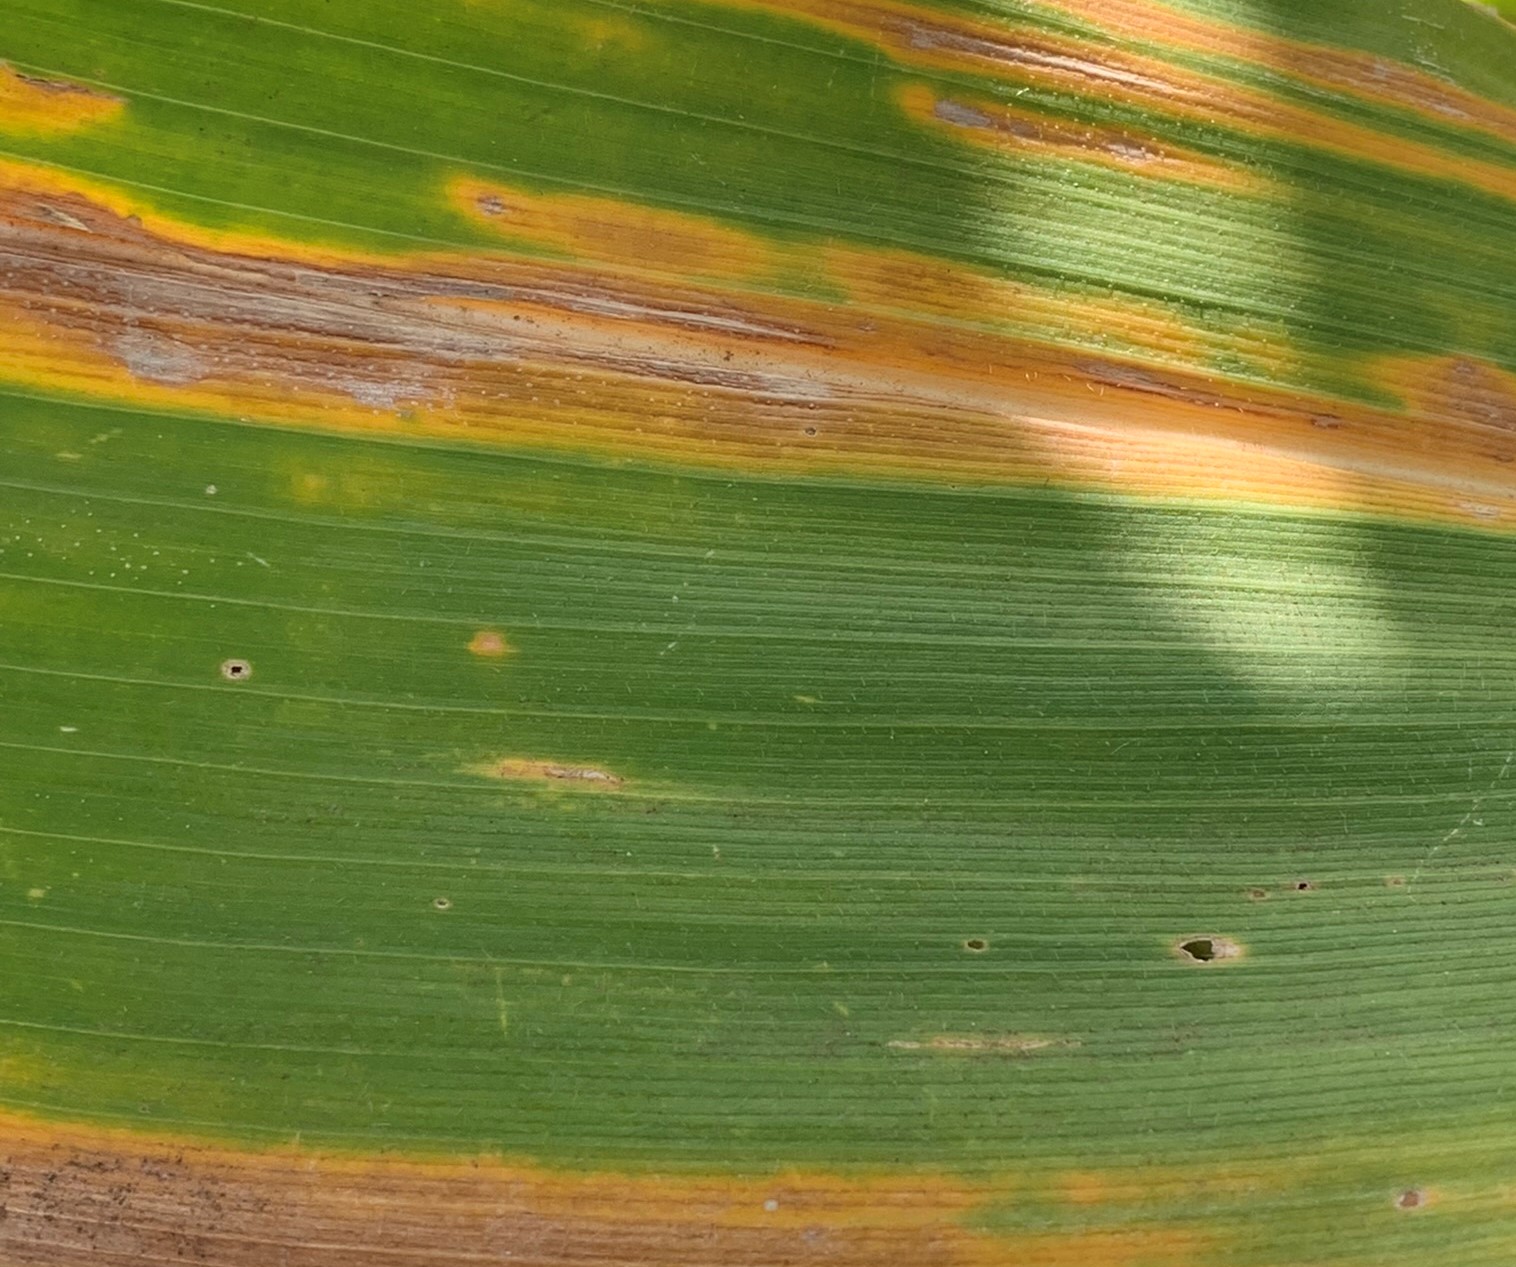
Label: MLN